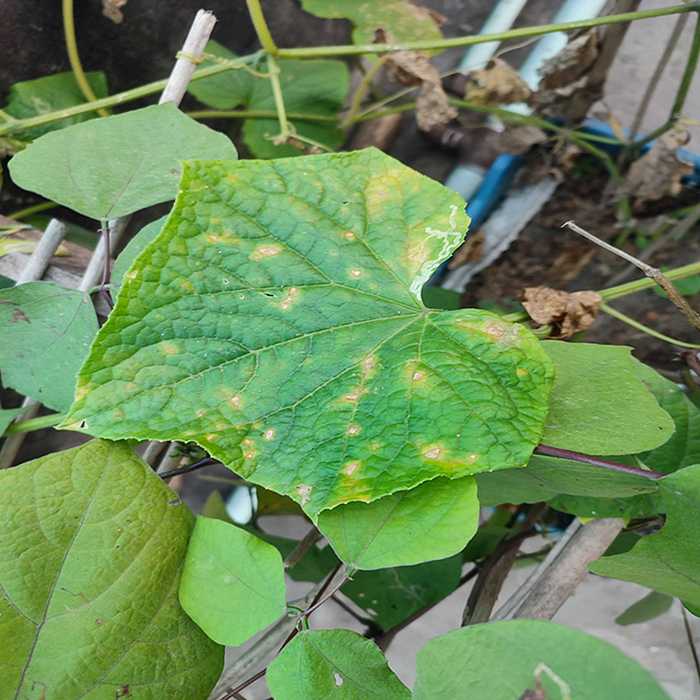
Plant: Cucumber
Label: Downy mildew